Opha Pauline Dube

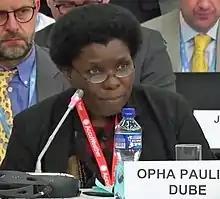
Dube speaks at the World Meteorological Organization in 2019

Opha Pauline Dube (born 1960) is a Botswanan environmental scientist and Associate Professor in the Department of Environmental Science at the University of Botswana. She co-authored the IPCC's Special Report on Global Warming of 1.5 °C. She is one of fifteen scientists creating the 2023 Global Sustainable Development Report for the United Nations.